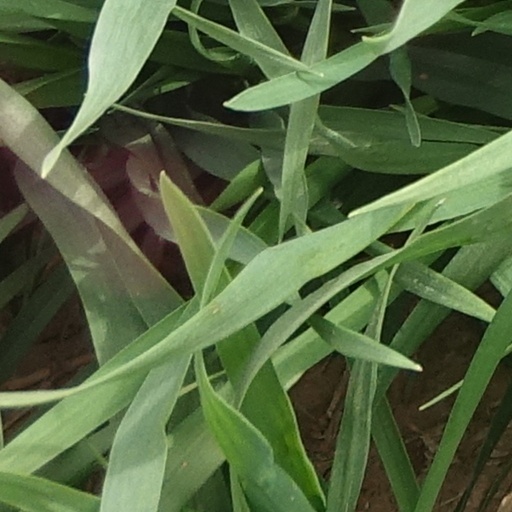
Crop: wheat